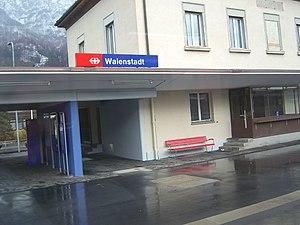
Gare (chemin de fer) de Walenstadt, Suisse Српски / srpski: Stanica od Walenstadt, Svicarska